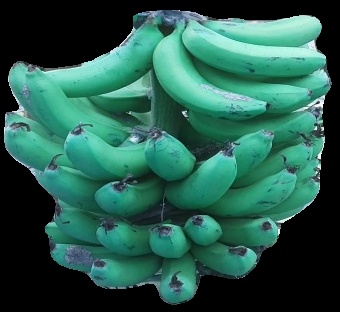
Variety: pachbale
Grade: grade3